Back to the Future

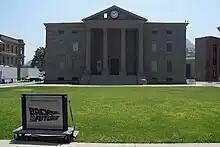
The Hill Valley town square and clock tower were a set built on the Universal Studios' backlot.

Michael J. Fox was the first choice to portray Marty McFly. Gale and Zemeckis believed his acting timing in the NBC sitcom "Family Ties" (1982–1989) as the sophisticated Alex P. Keaton could be translated to Marty's clumsiness. Spielberg asked the show's producer Gary David Goldberg to have Fox read the script. Concerned Fox's absence would damage "Family Ties" success, especially with fellow star Meredith Baxter on maternity leave, Goldberg did not give Fox the script. Other young stars were considered, including: John Cusack, C. Thomas Howell, Johnny Depp, Ralph Macchio, Charlie Sheen, Jon Cryer, Ben Stiller, Peter DeLuise, Billy Zane, George Newbern, Robert Downey Jr., Christopher Collet, Matthew Modine, and Corey Hart (who declined to audition). Howell was the frontrunner, but Sheinberg preferred Eric Stoltz, who had impressed with his portrayal of Rocky Dennis in an early screening of the drama film "Mask" (1985). With the filming date approaching, Zemeckis opted for Stoltz. Sheinberg promised that if Stoltz did not work out, they could reshoot the film. The character's name was derived from "Used Cars" production assistant Marty Casella. Zemeckis suggested McFly because it sounded "All-American".